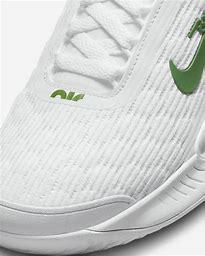
Brand: Nike
Model: Court Zoom NXT